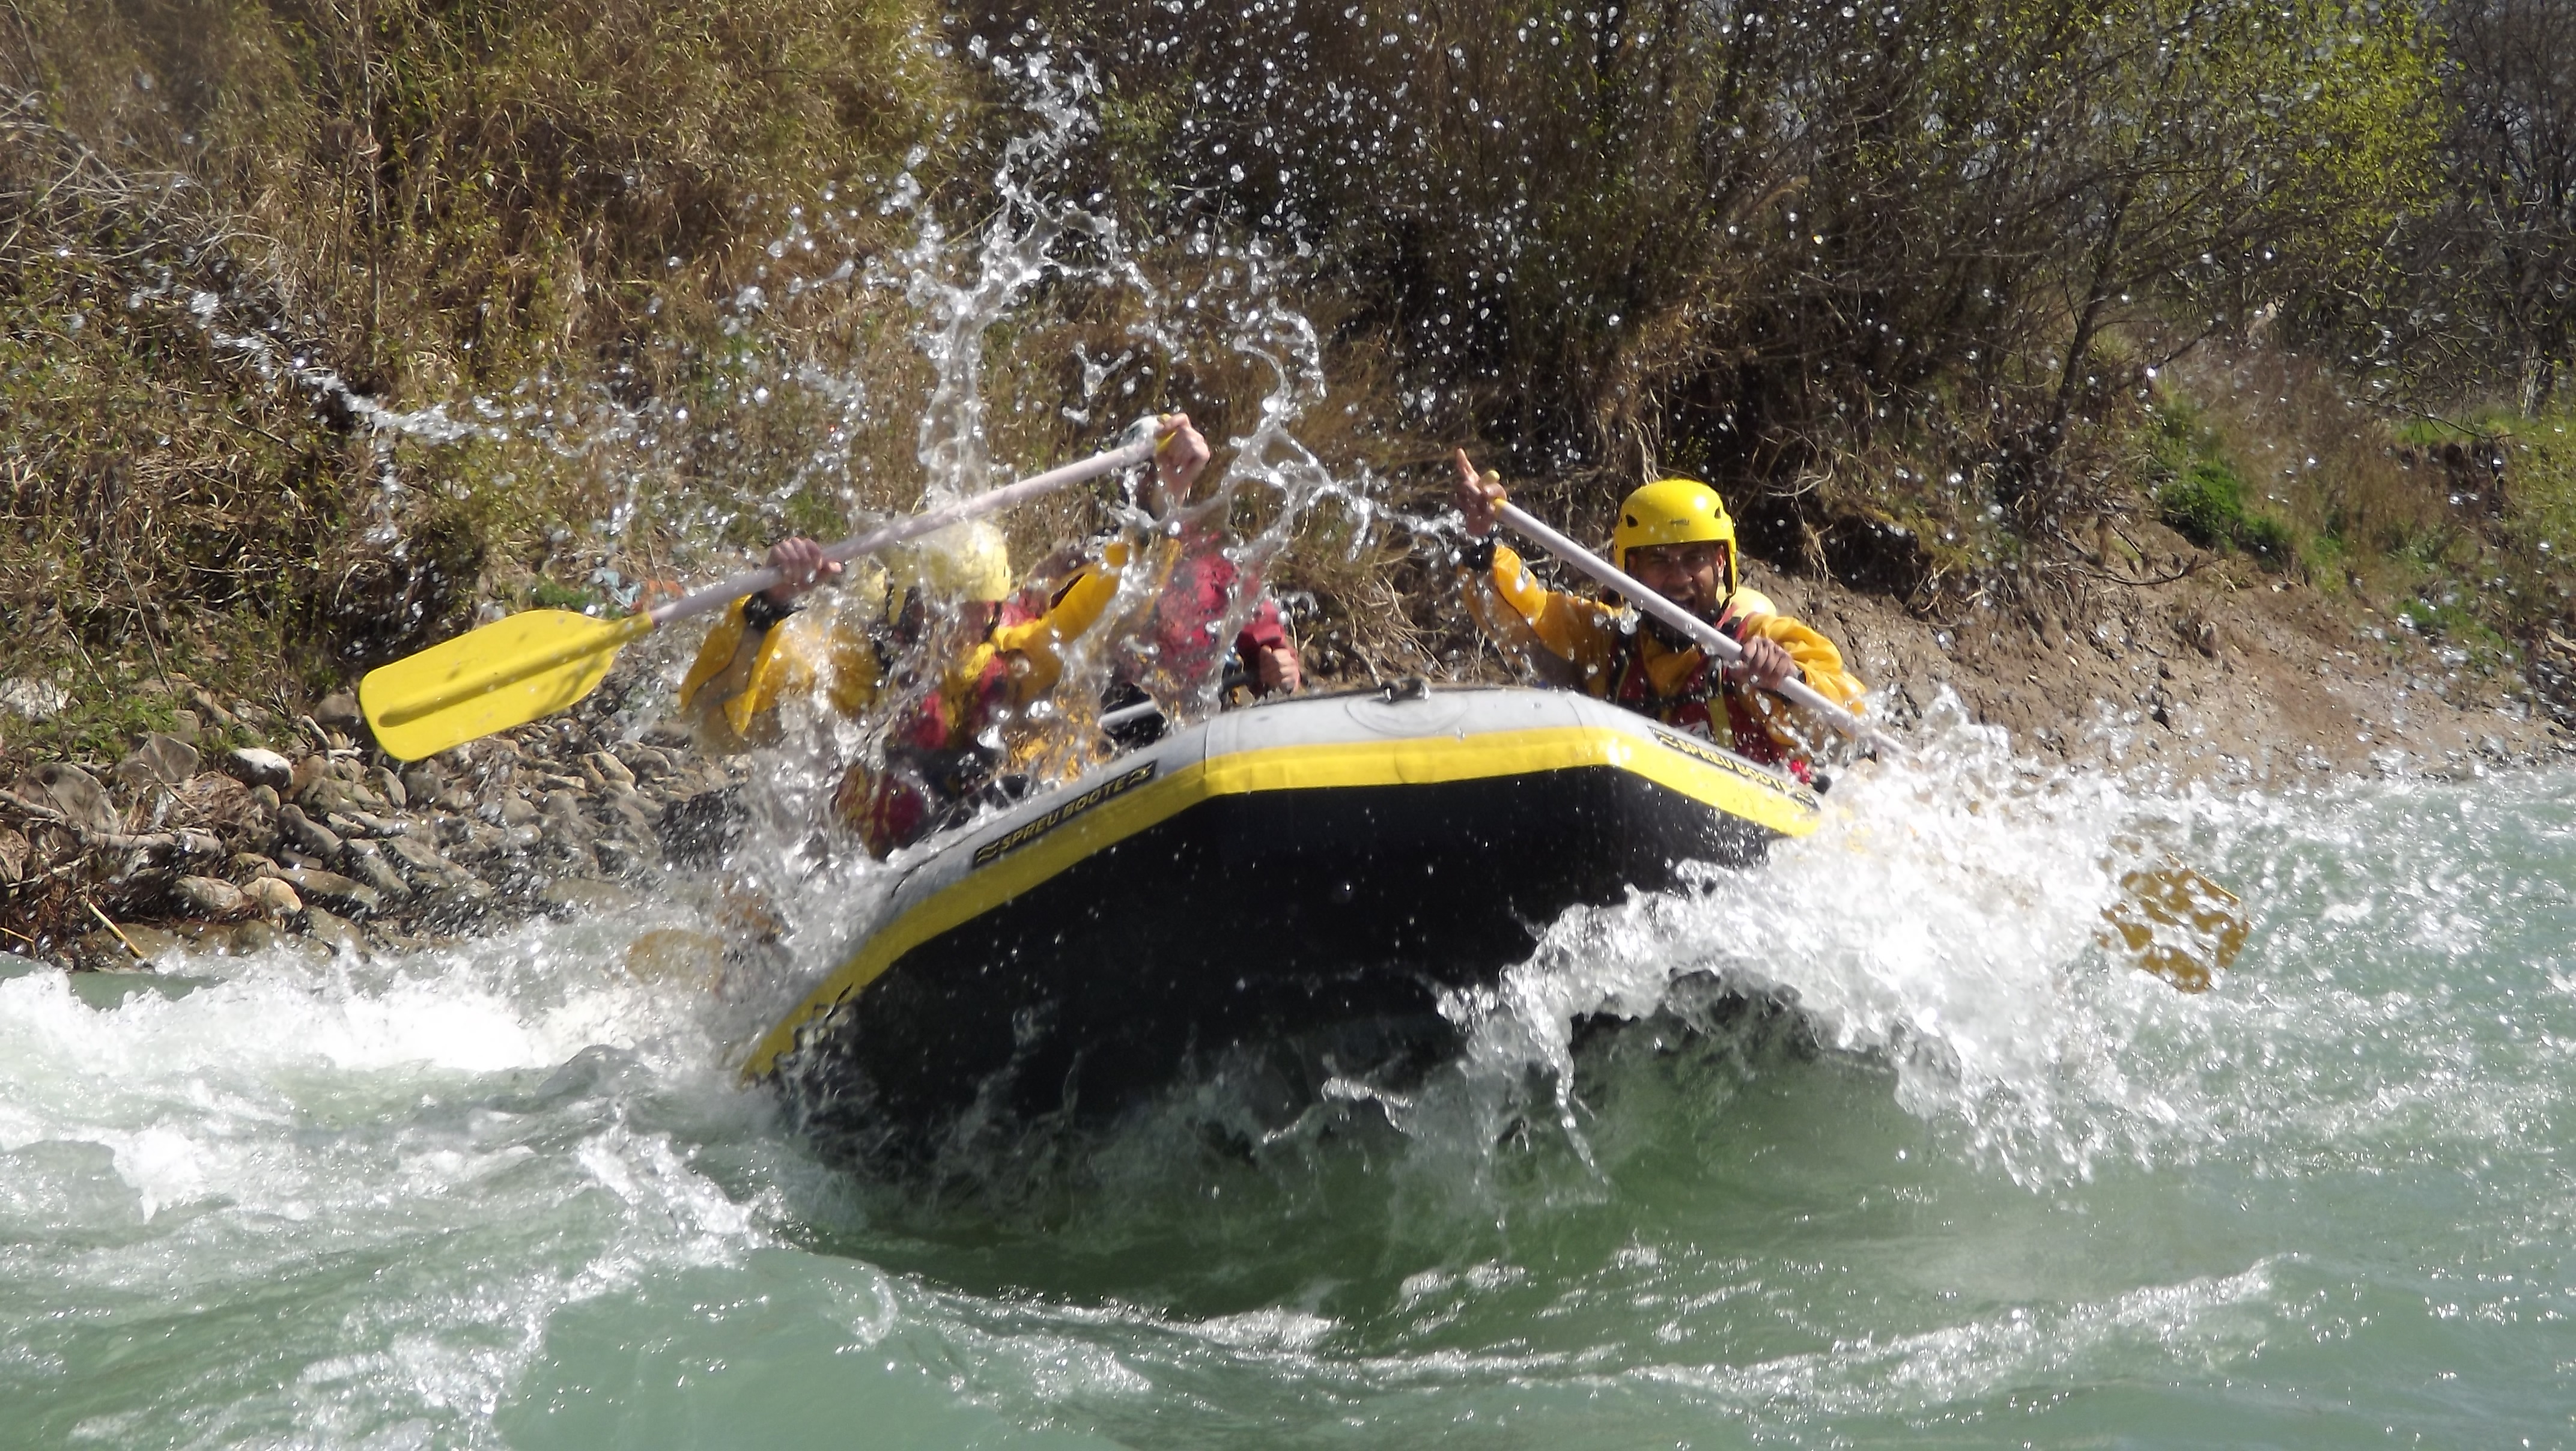
people, river, recreation, rapid, extreme sport, cruise, sports, boating, rapids, raft, adventurous, water sport, rafting, rubber boat, outdoor recreation, watercraft rowing